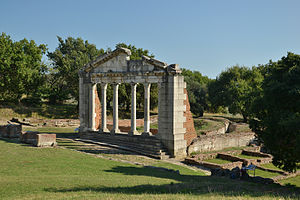
Apollonias Arkæologiske Museum
Monument i den arkæologiske park.
Apollonias Arkæologiske Museum er et arkæologisk museum omkring 8 km vest for byen Fier i Albanien. Det blev grundlagt i 1958. Museet indeholder gestande udgravet i lokalområdet fra den oldgræske by Apollonia og ligger tæt på Ardenicaklostret.